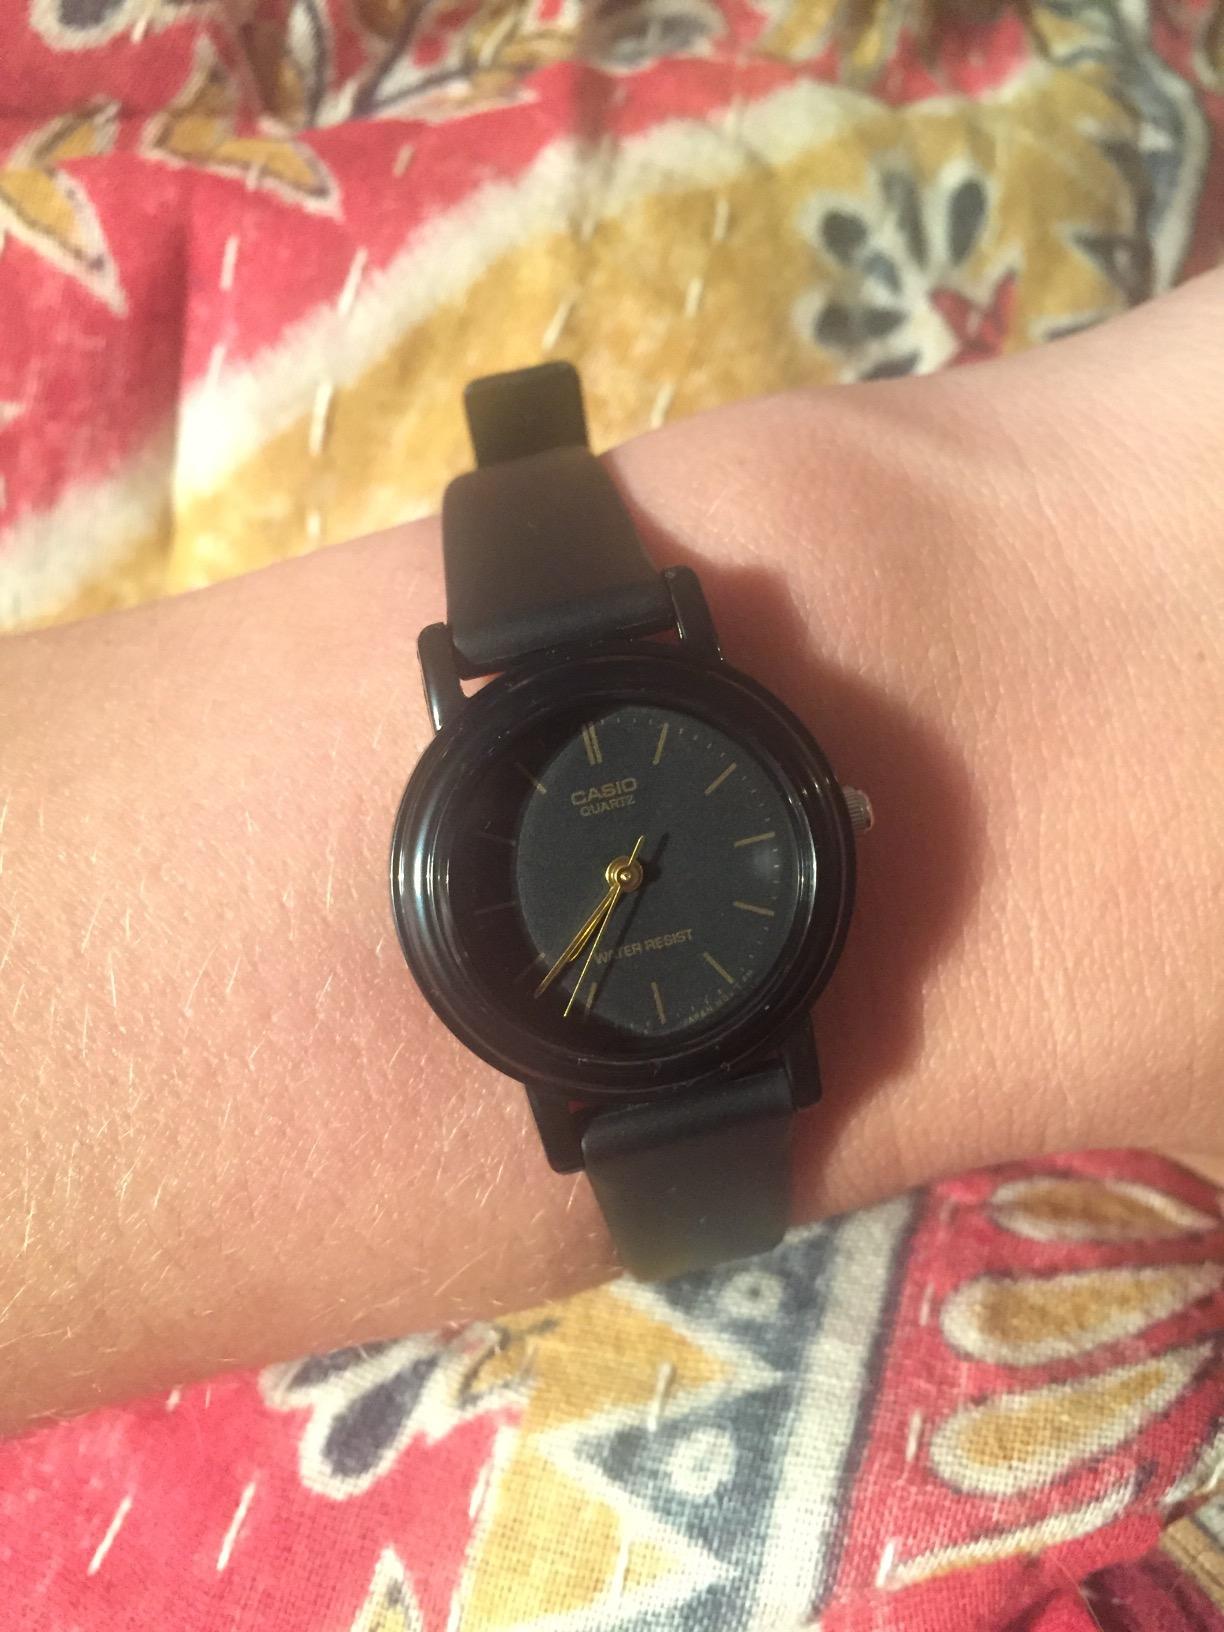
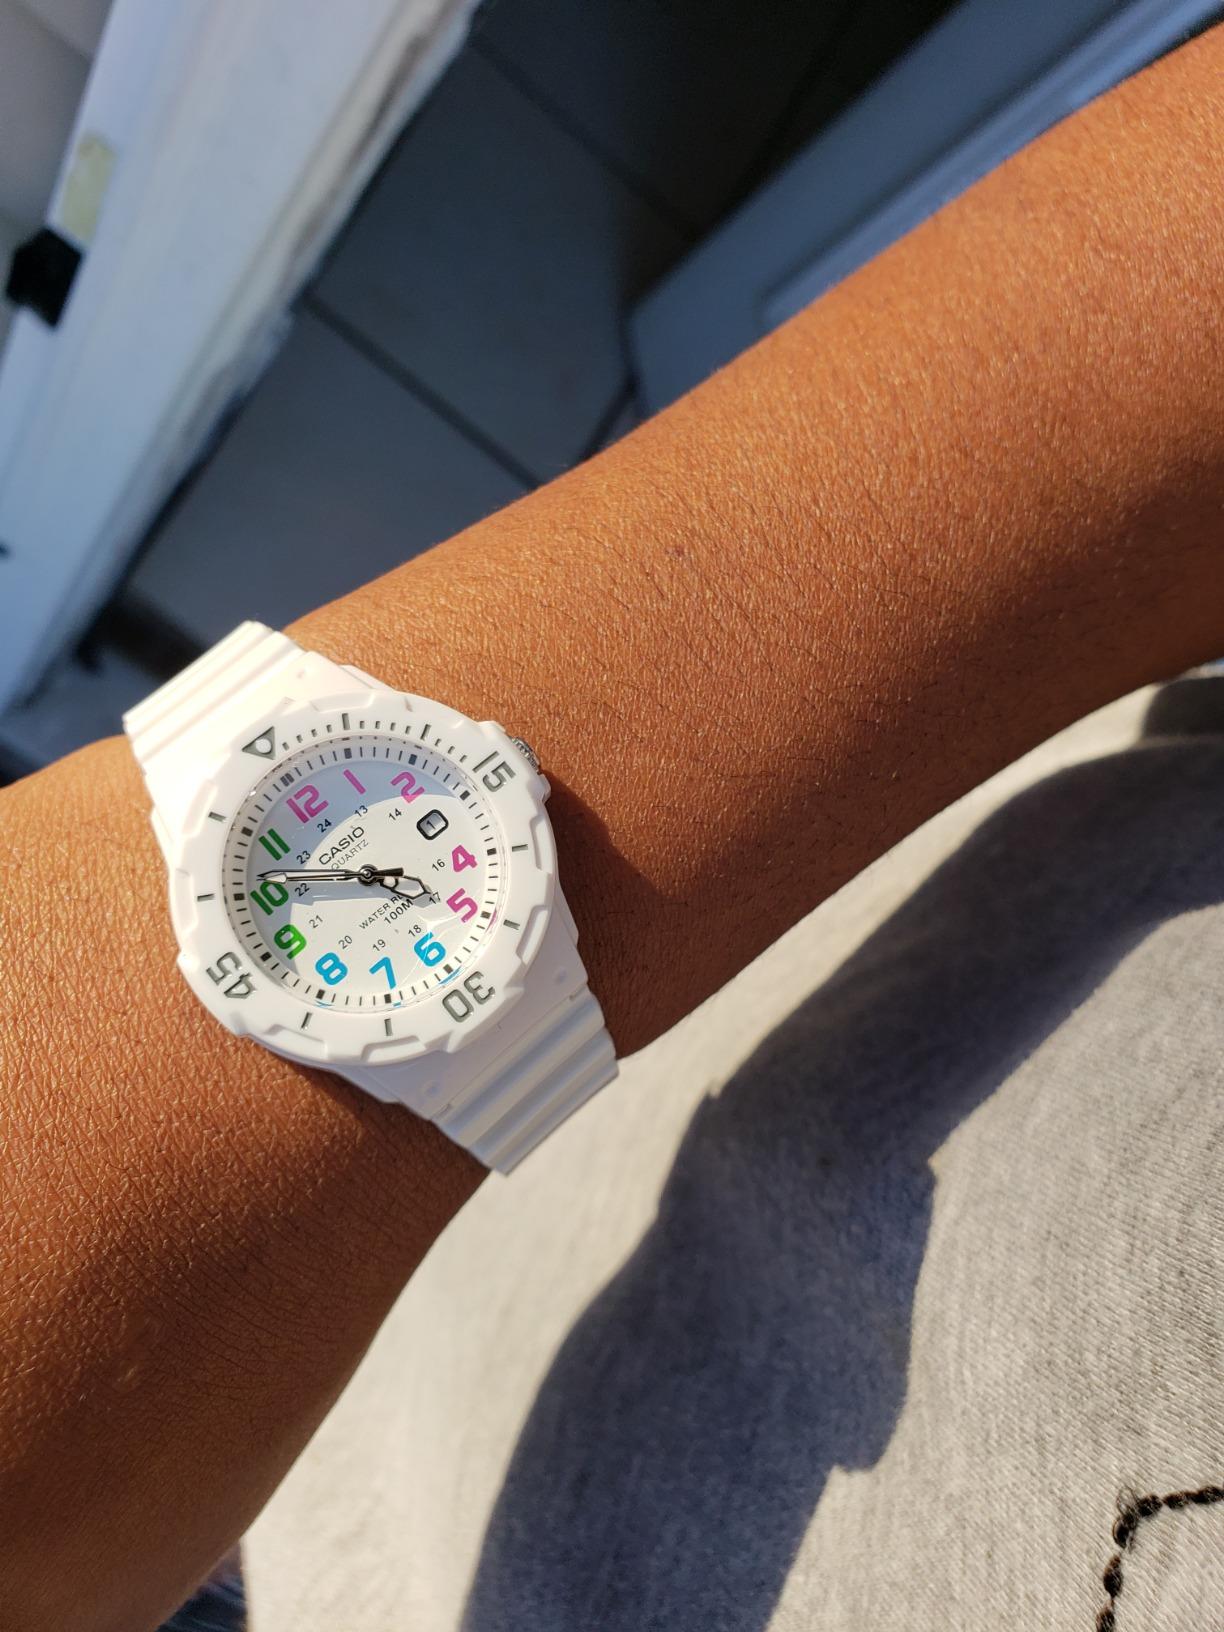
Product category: accessories_watch
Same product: no